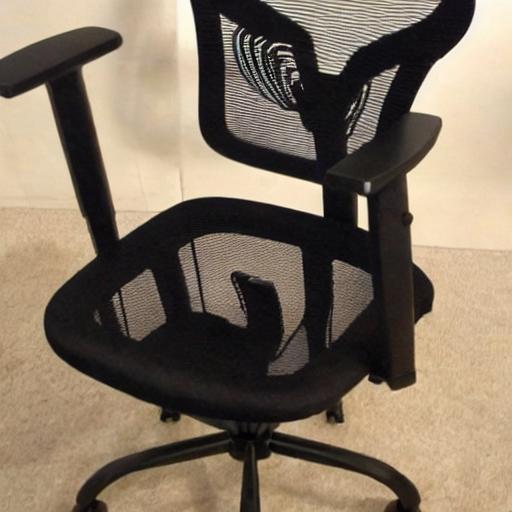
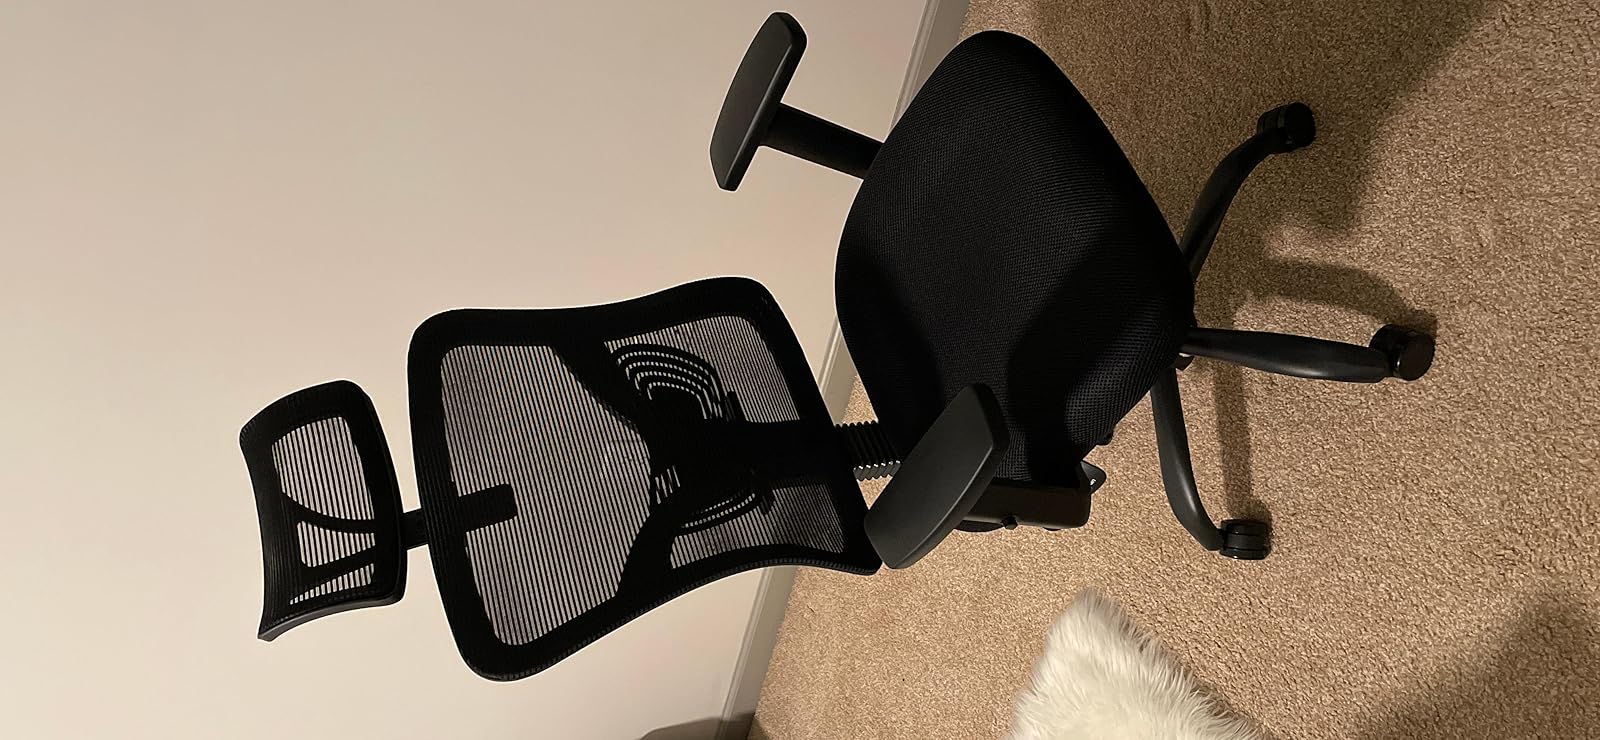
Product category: items_chair
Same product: no